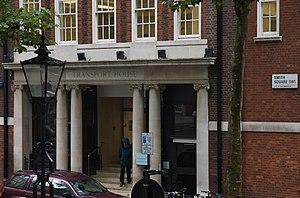
L'Association des collectivités locales est une organisation britannique sans but lucratif, agissant comme porte-parole des collectivités locales, en Angleterre et au Pays de Galles.